Roman Catholic Diocese of Vijayapuram

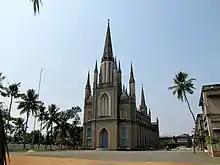
Immaculate Heart of Mary Cathedral

The Roman Catholic Diocese of Vijayapuram is a diocese located in the city of Kottayam in the ecclesiastical province of Verapoly in India.